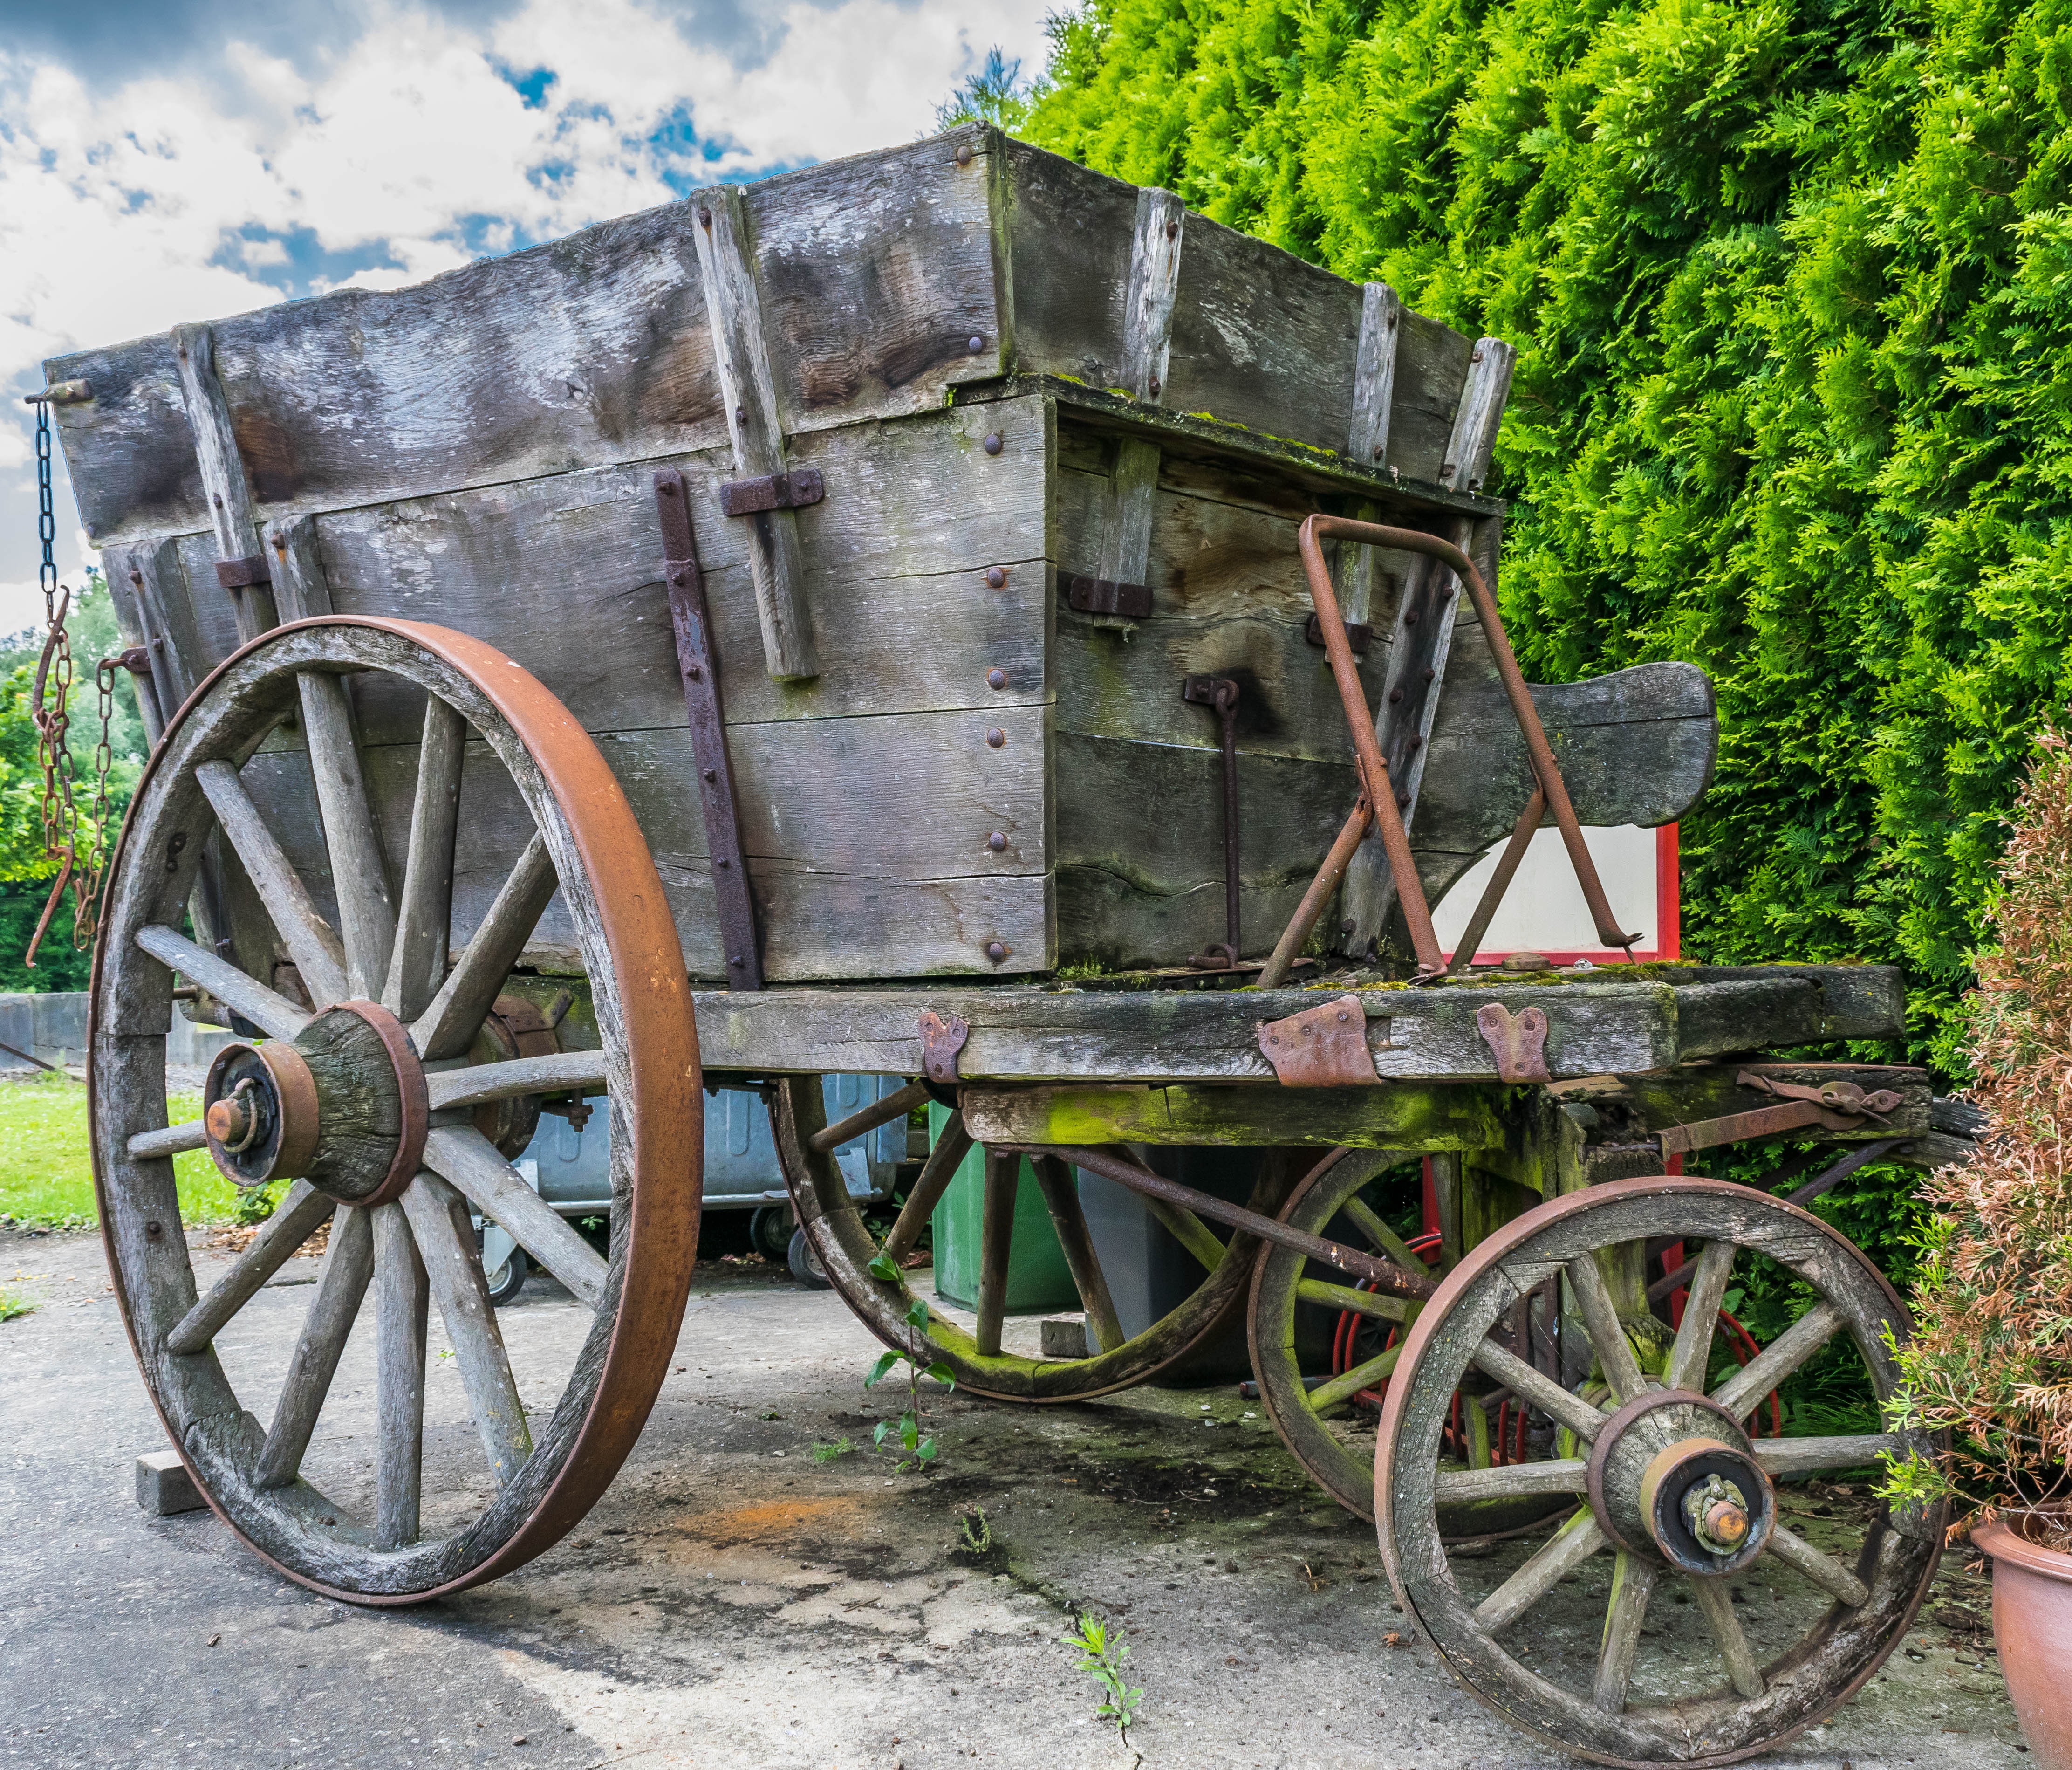
wheel, cart, old, transport, vehicle, nostalgia, agriculture, spokes, carriage, steam engine, cannon, wooden wheel, wagon wheel, handcart, zugkarre, horse and buggy